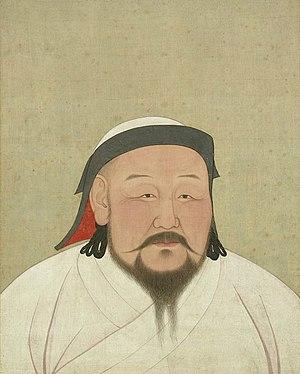
L'histoire de la Chine commence avec l'apparition de l'écriture, vers 1 500 avant l’ère commune, peu après l'émergence des premières cités. Les écrits sont d'abord rares et ne se répandent qu'au cours du Iᵉʳ millénaire av. J.-C. La civilisation chinoise s'est développée au fil des siècles, en passant progressivement de rites ancestraux de type chamanique au taoïsme et au bouddhisme, tout en intégrant la philosophie confucéenne. L'écriture chinoise non phonétique, partagée par des langues diverses qui utilisent les mêmes signes en les prononçant différemment, a permis de créer une intercompréhension écrite entre locuteurs instruits parlant différentes langues. Lorsque la Chine fut conquise à plusieurs reprises par des tribus nomades venues du Nord ou de l'Ouest, comme les Mongols au XIIIᵉ siècle, les envahisseurs adoptèrent les coutumes chinoises et utilisèrent le système administratif en place pour gouverner à leur profit l'empire de Chine.